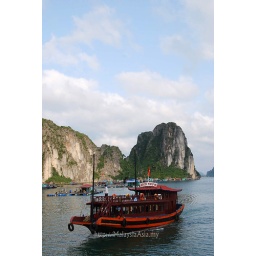
One of the junk boats cruising at Halong Bay near the fish farms.